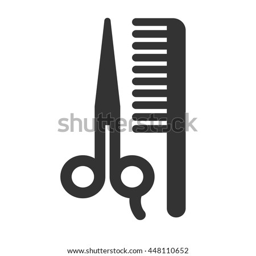
scissors and comp icon isolated on a white background .